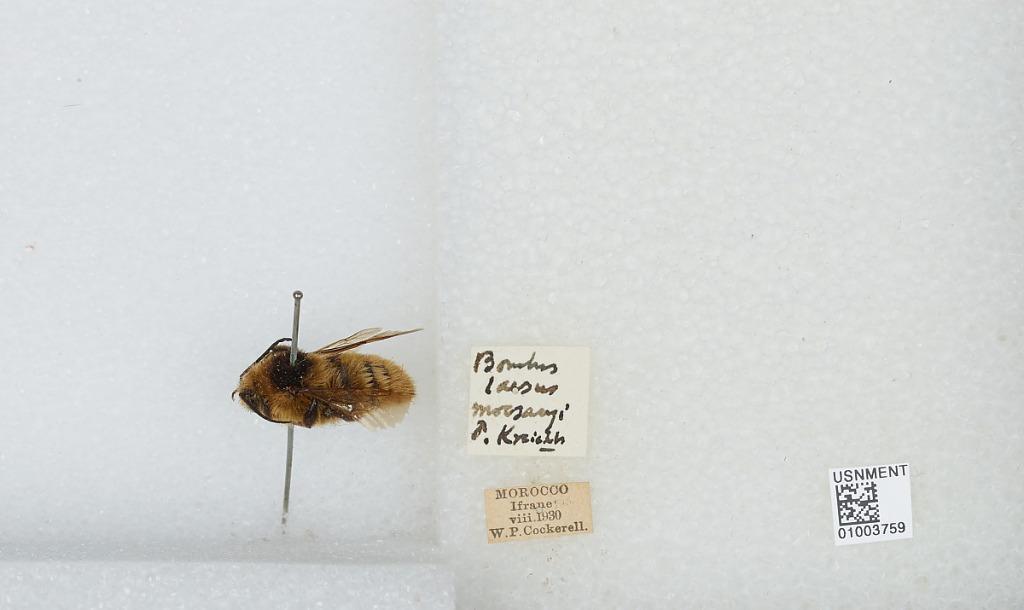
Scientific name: Bombus (Laesobombus) laesus mocsaryi Kriechbaumer
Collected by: W. Cockerell
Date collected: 1930-7-
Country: Morocco
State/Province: Fès-Meknes
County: Ifrane
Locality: Ifrane
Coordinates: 33.5267, -5.11211